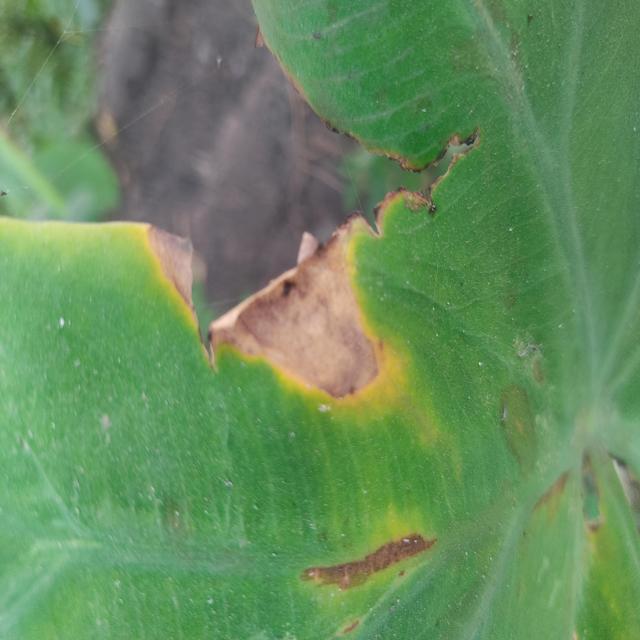
Label: Mid_Blight